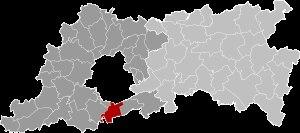
La corridor Bruxelles-Wallonie est un concept apparu dans la politique belge en 2008 qui propose de désenclaver la Région de Bruxelles-Capitale, majoritairement francophone, en la reliant à la Région wallonne par la création d'un corridor traversant la Région flamande.